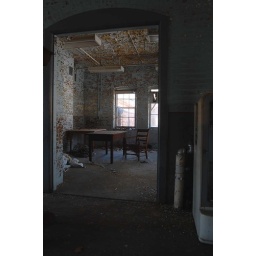
a lone seat sits by a table - ready for lunch or any repast.